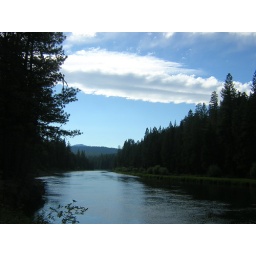
evening on the river near the Sunriver house 2010